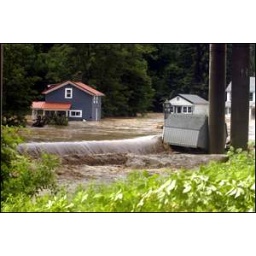
this is the house under water flood 2006